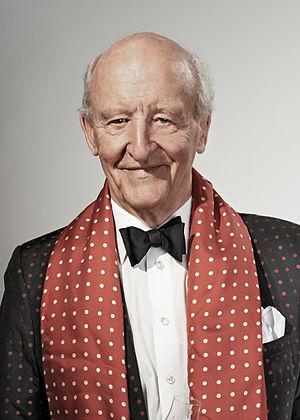
Ian Wachtmeister
Ian Melker Shering Wachtmeister af Johannishus var en svensk greve, erhvervsleder, politiker og forfatter. Han var desuden partileder for Ny demokrati og medlem af riksdagen i 1991–1994.